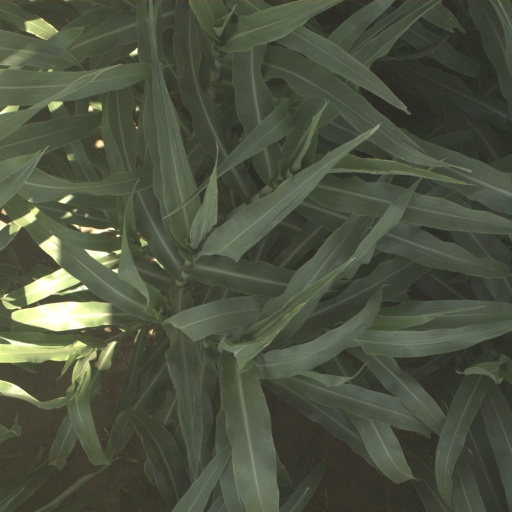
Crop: sorghum